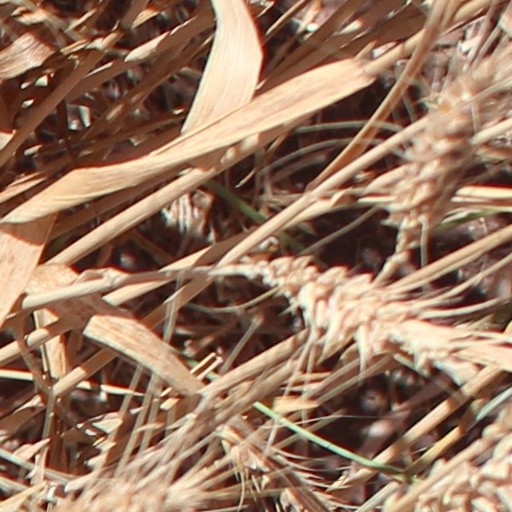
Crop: wheat